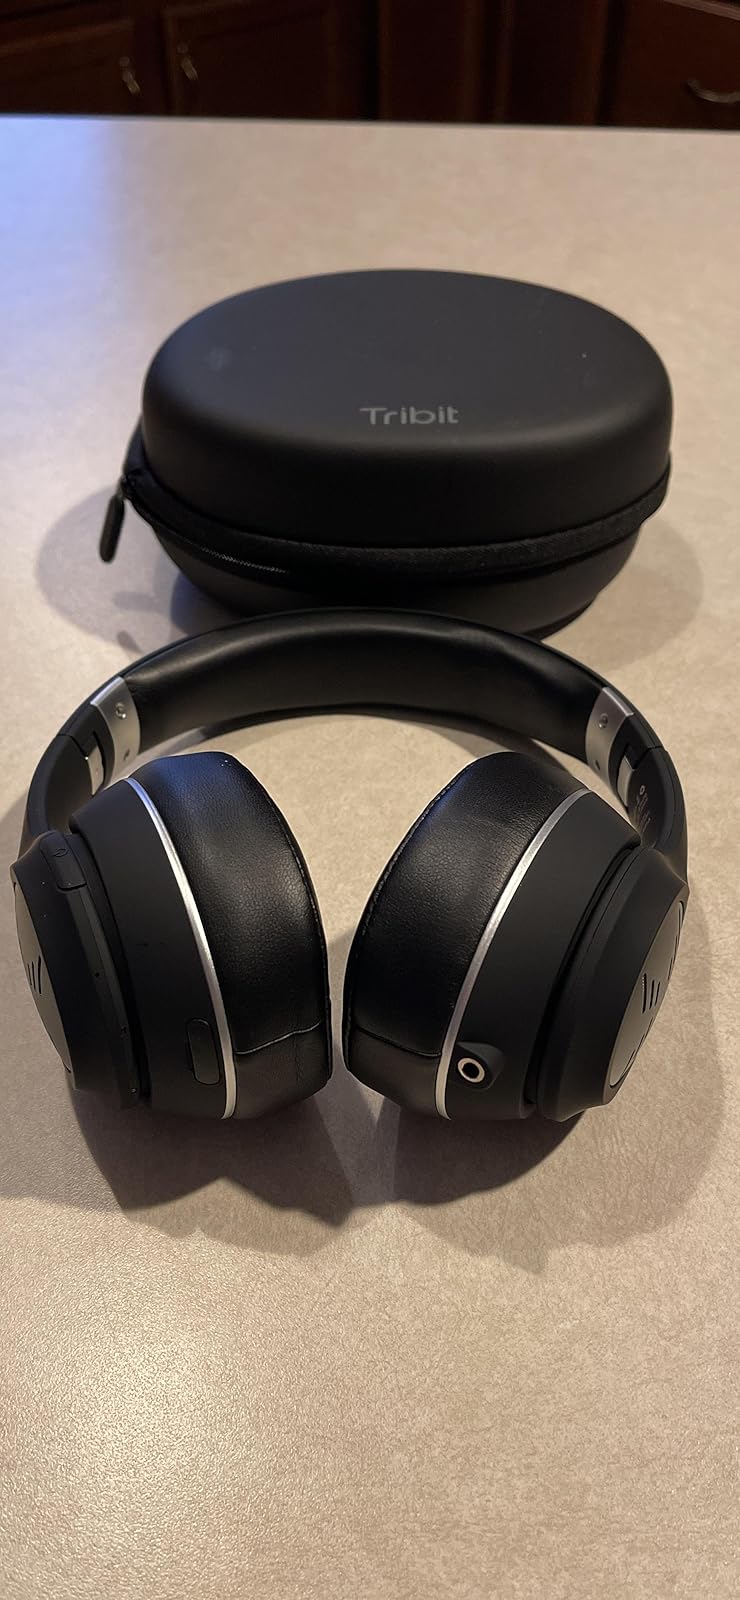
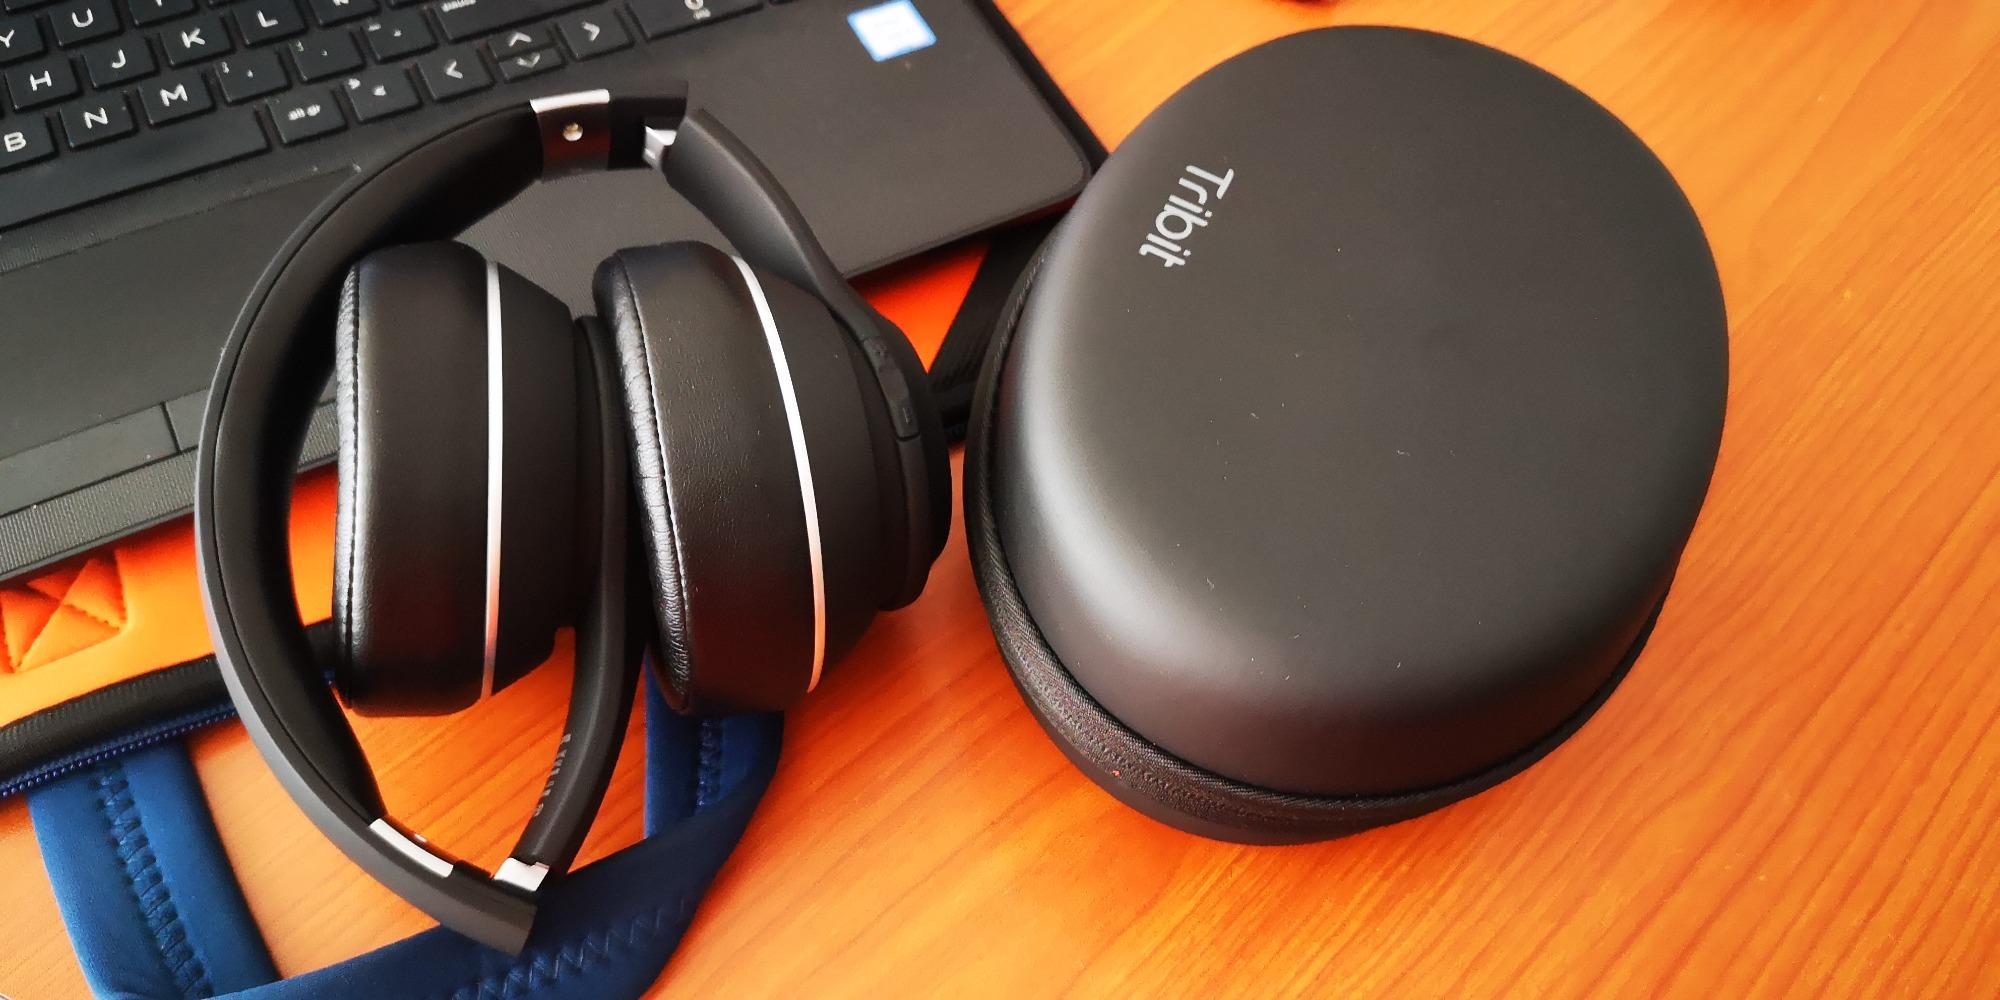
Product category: headphones
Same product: yes